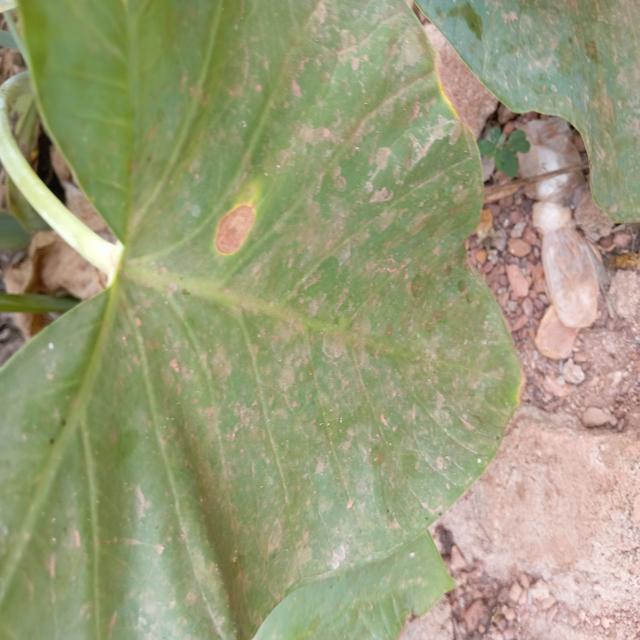
Label: Early_Blight